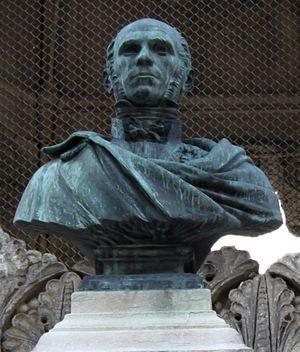
Henry Darcy, Jardin Darcy à Dijon, Bourgogne, FRANCE
Cet article recense les œuvres d'art dans l'espace public de Dijon, en Côte-d'Or en Bourgogne-Franche-Comté, en France.
Henry Philibert Gaspard Darcy, né le 21 prairial an XI à Dijon et mort le 2 janvier 1858 à Paris, est un hydraulicien français, ayant entre autres établi la loi de Darcy, et l'équation de Darcy-Weisbach.